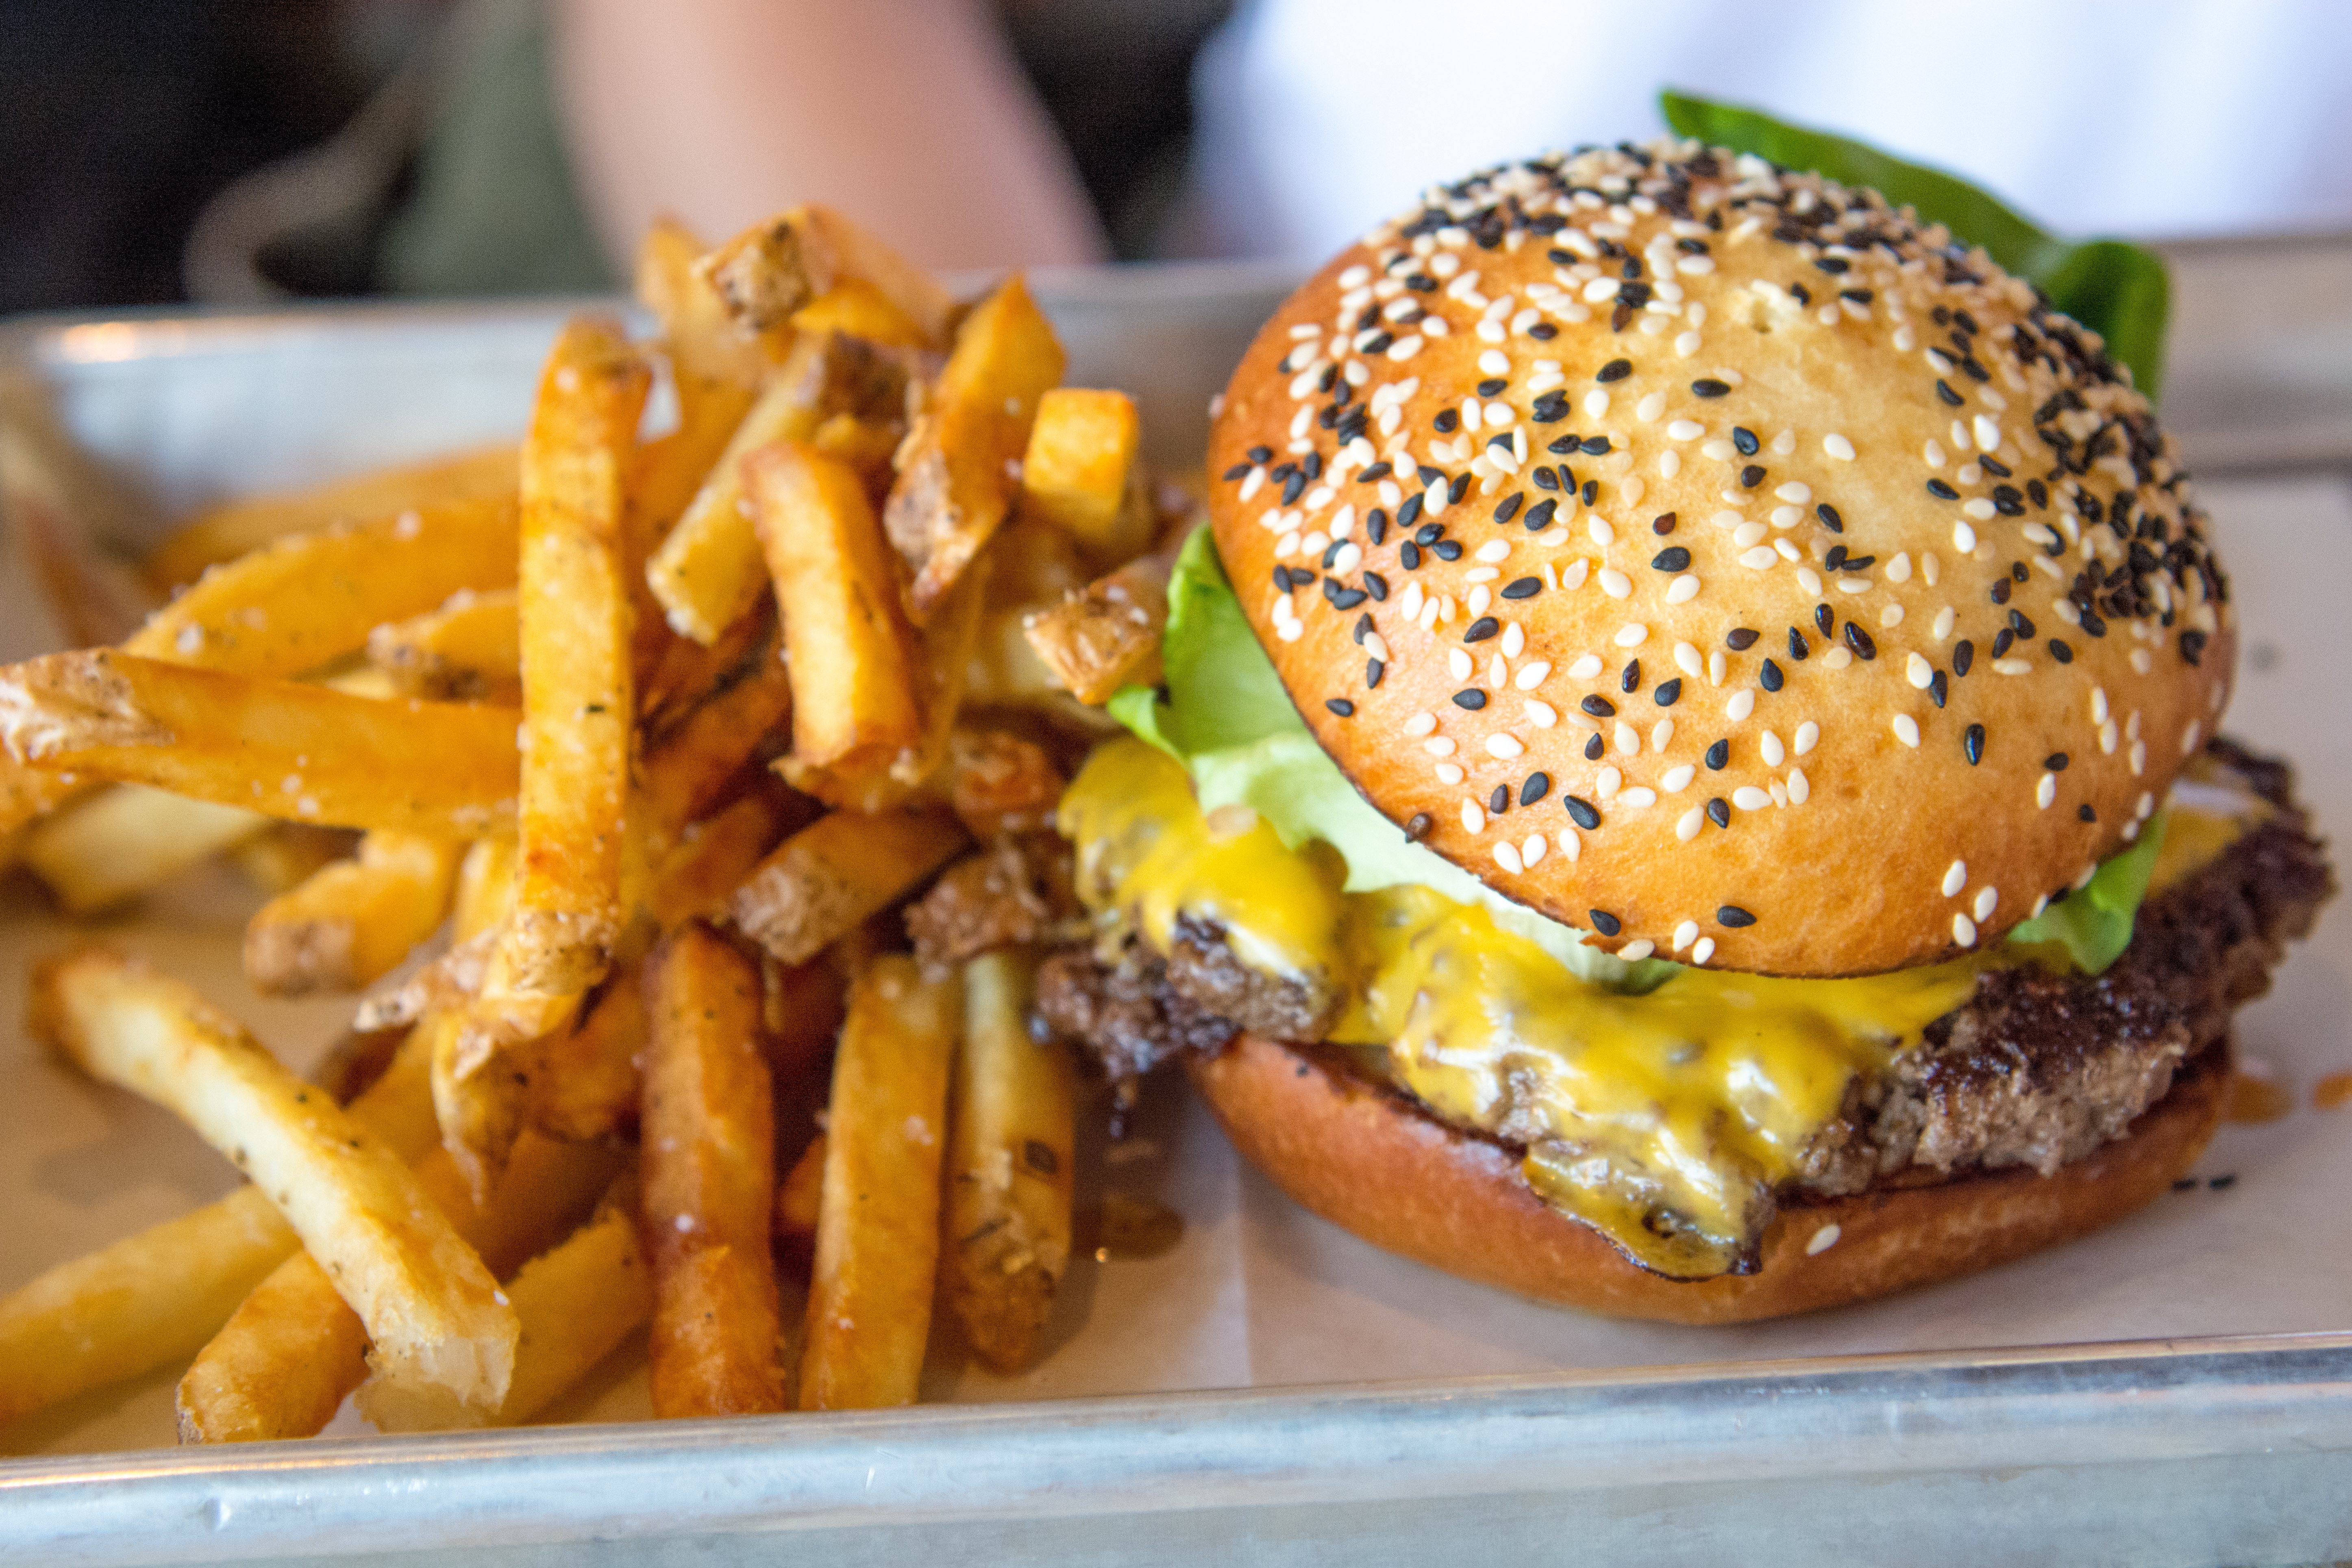
dish, food, cuisine, junk food, fast food, french fries, hamburger, buffalo burger, fried food, ingredient, Original chicken sandwich, veggie burger, Burger king premium burgers, cheese fries, cheeseburger, kids meal, patty, whopper, comfort food, produce, side dish, slider, American cheese, staple food, breakfast sandwich, finger food, bun, american food, meat, Burger king grilled chicken sandwiches, sandwich, brunch, salmon burger, canadian cuisine